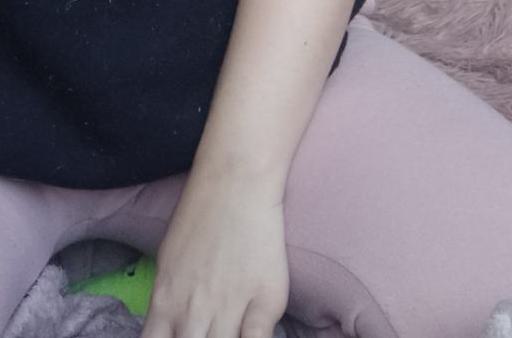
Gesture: no_gesture